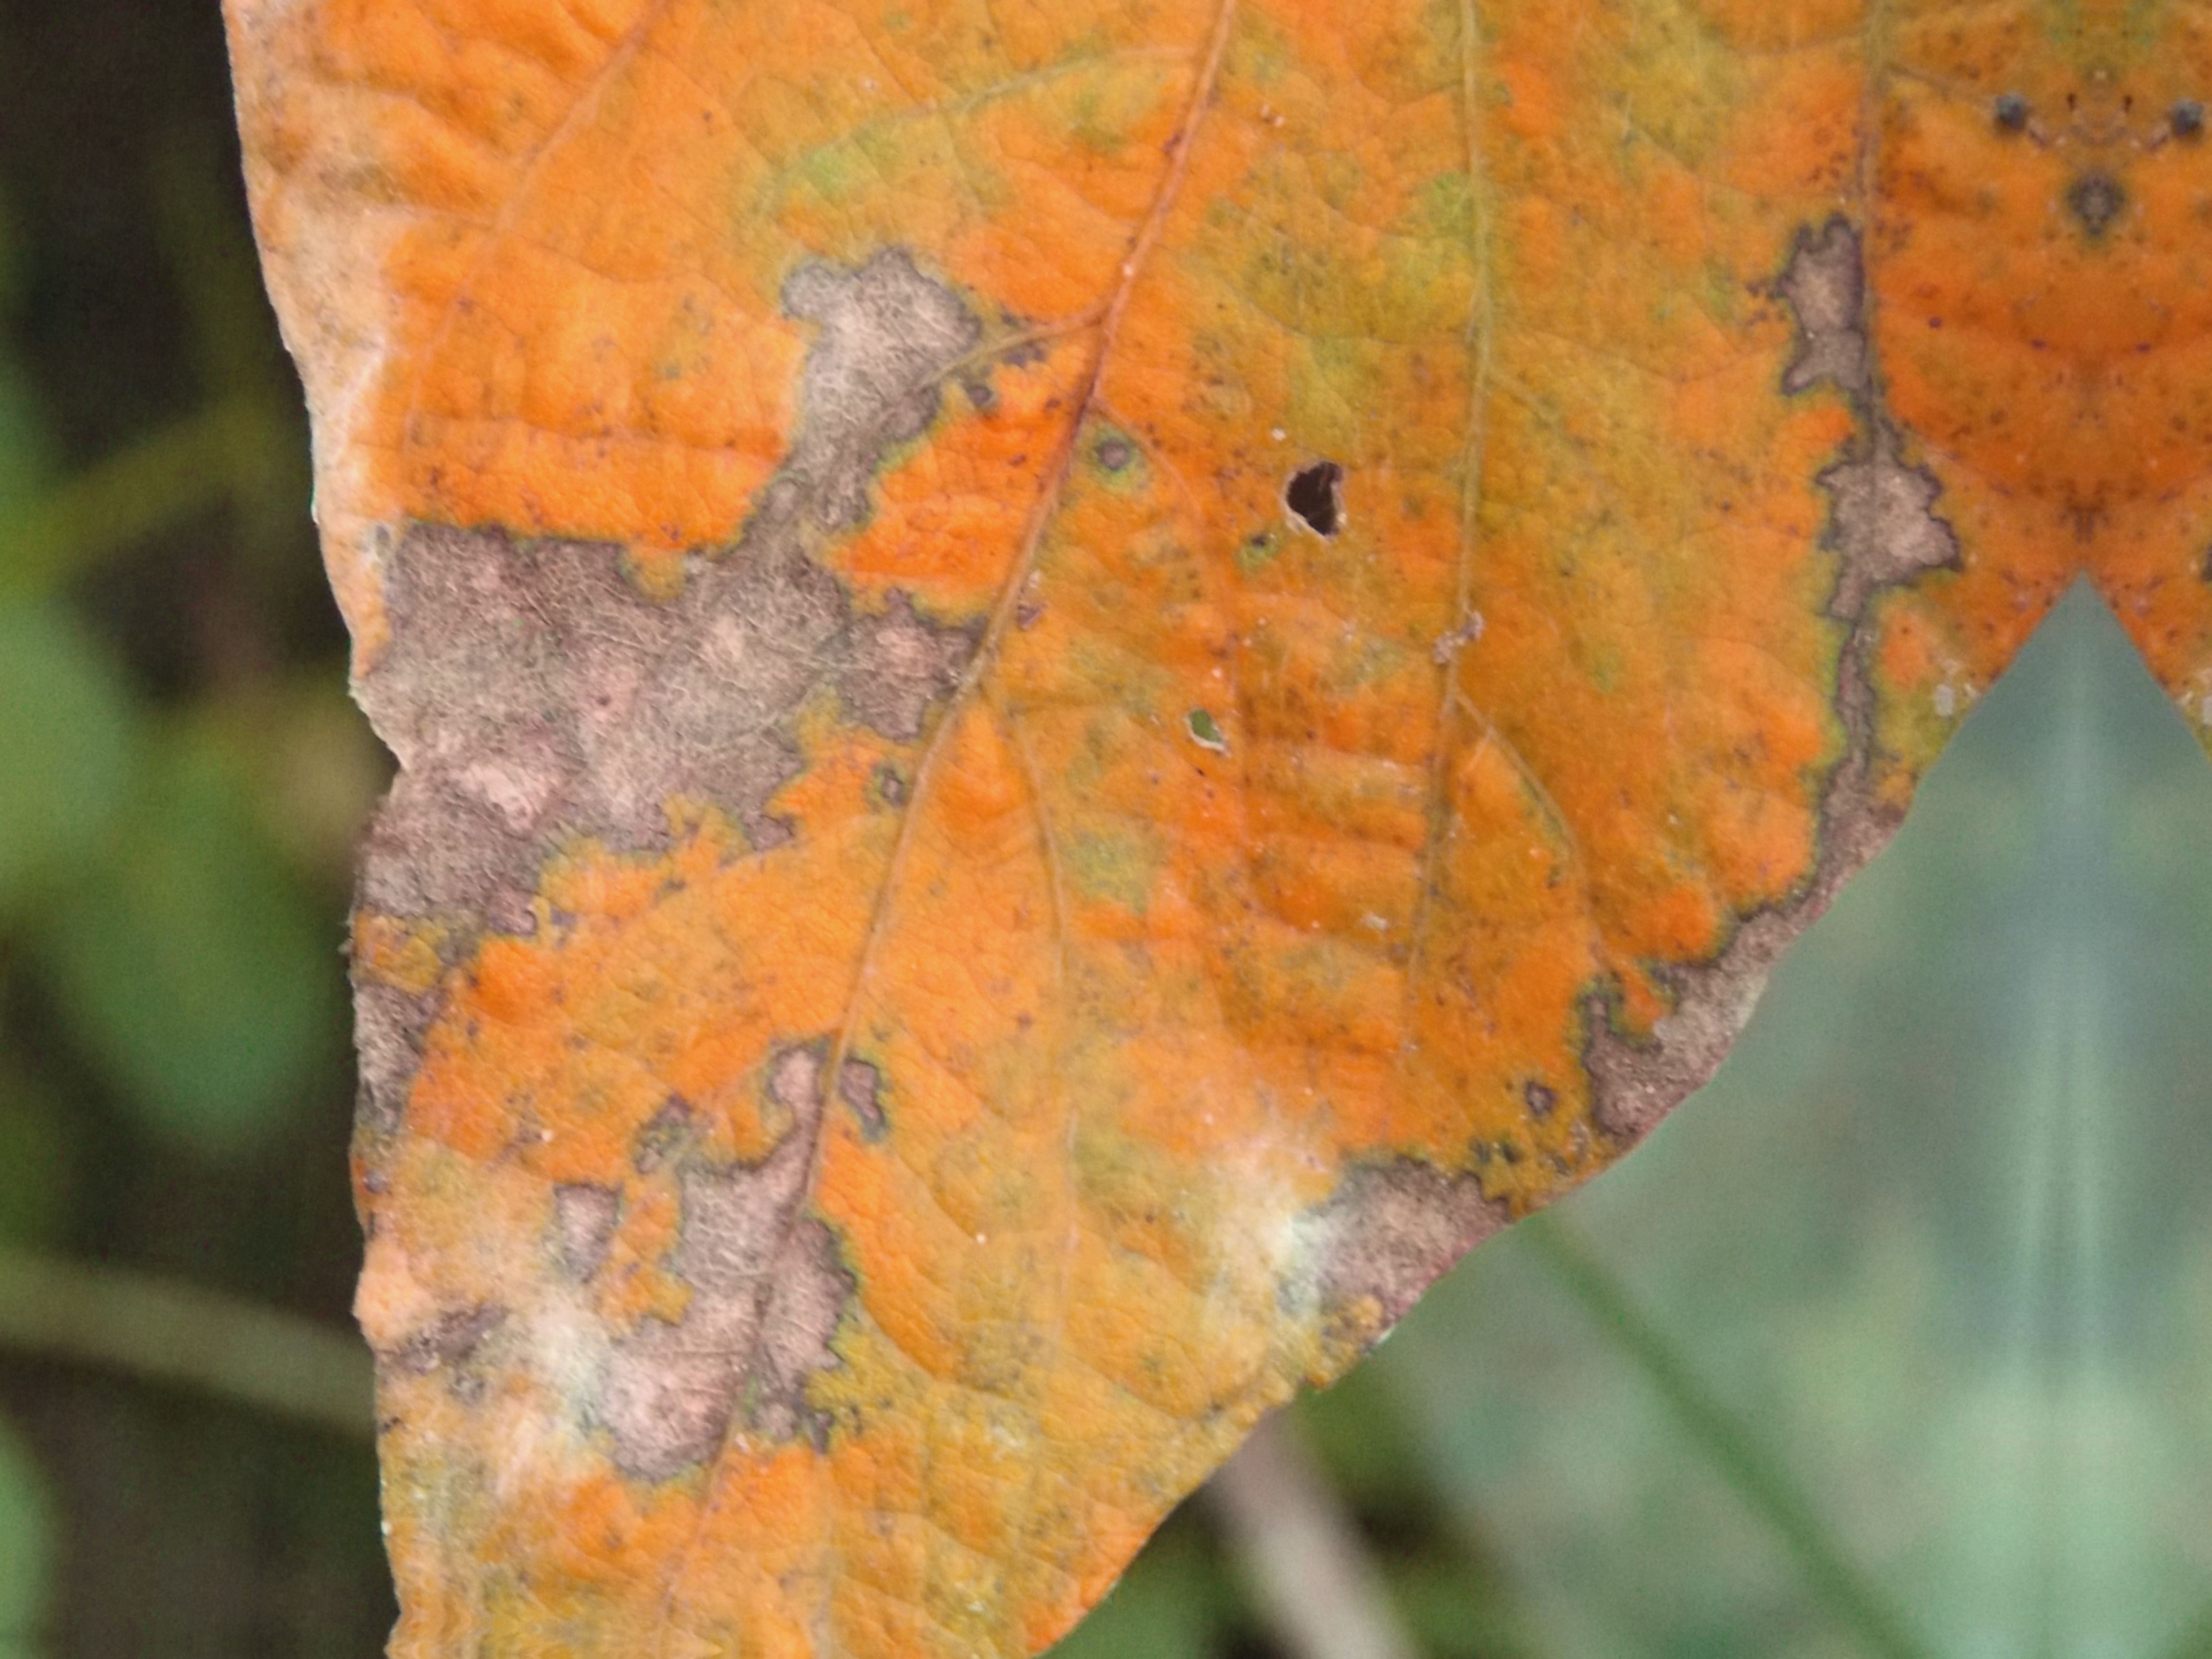
Label: Disease